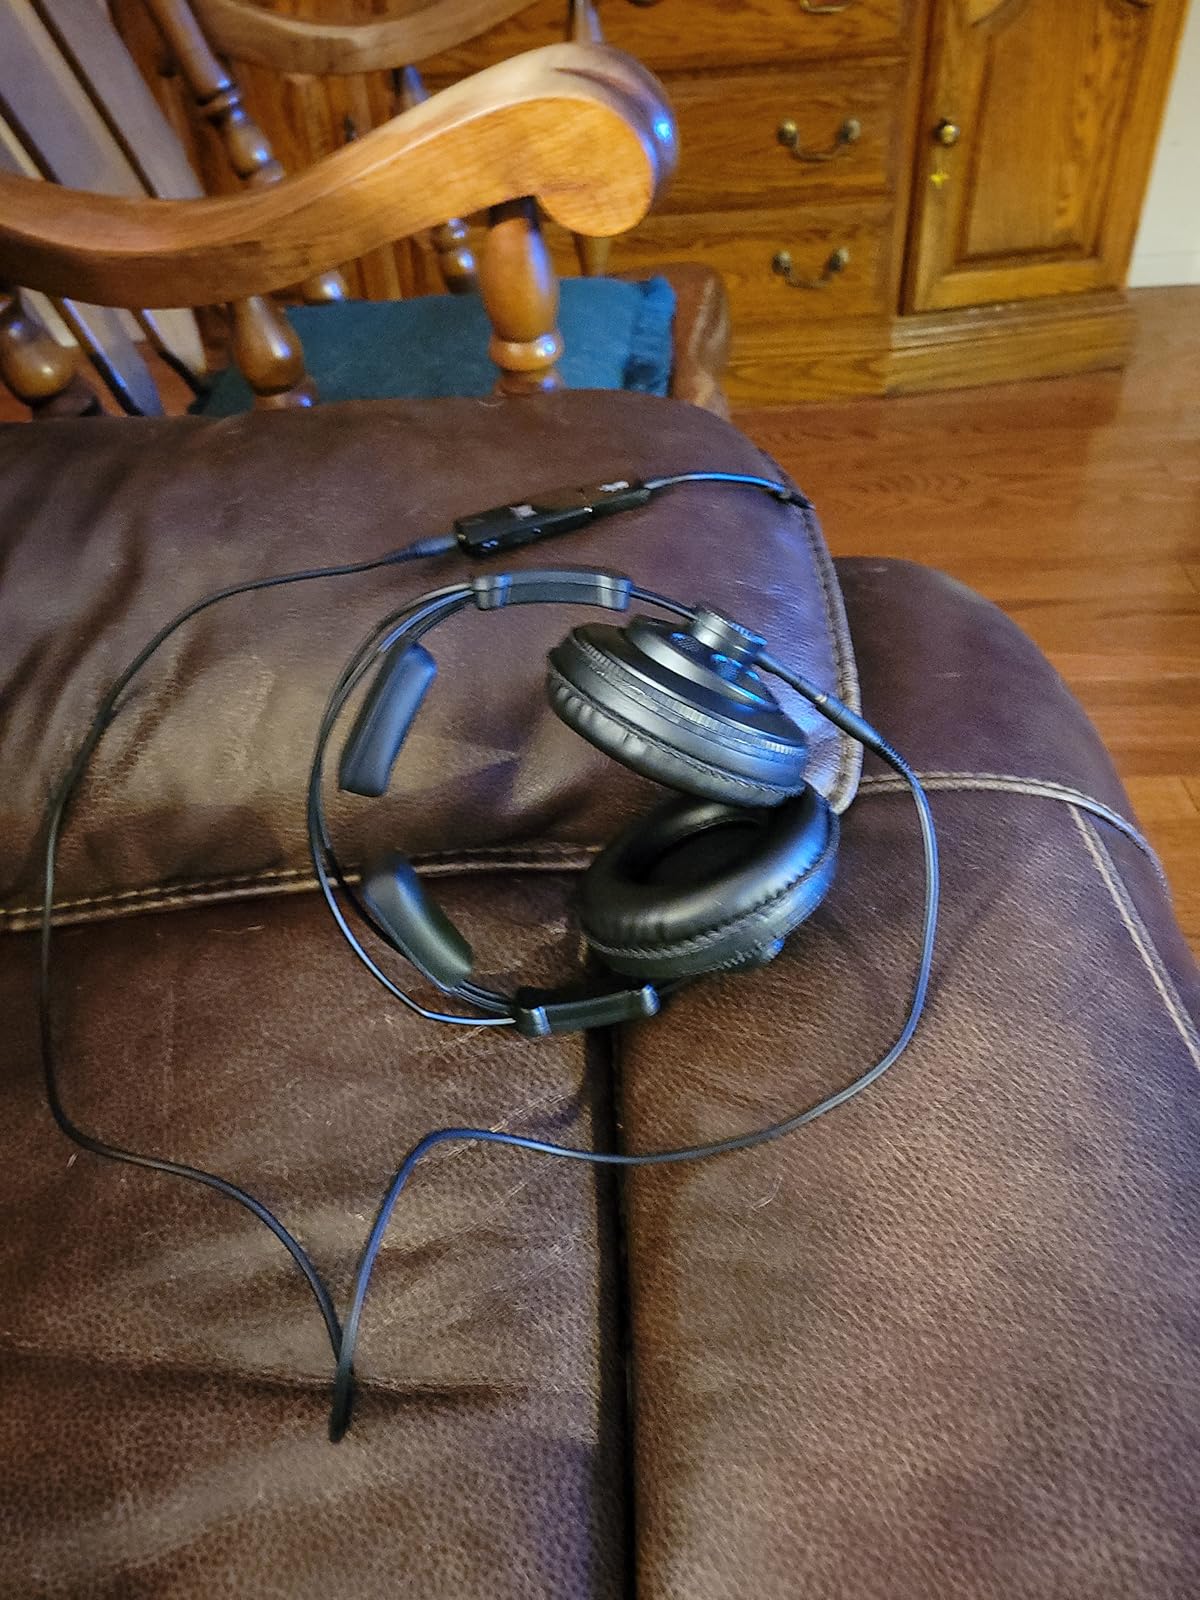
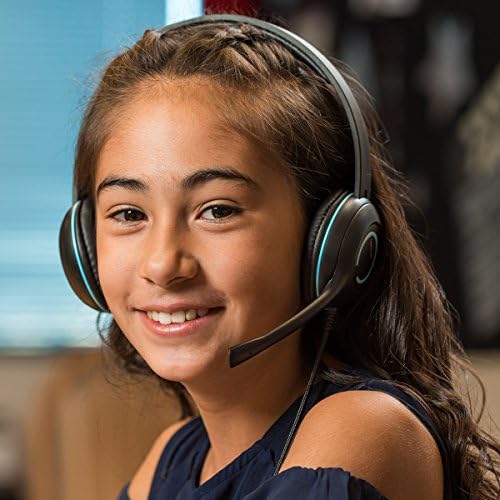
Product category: headphones
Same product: no